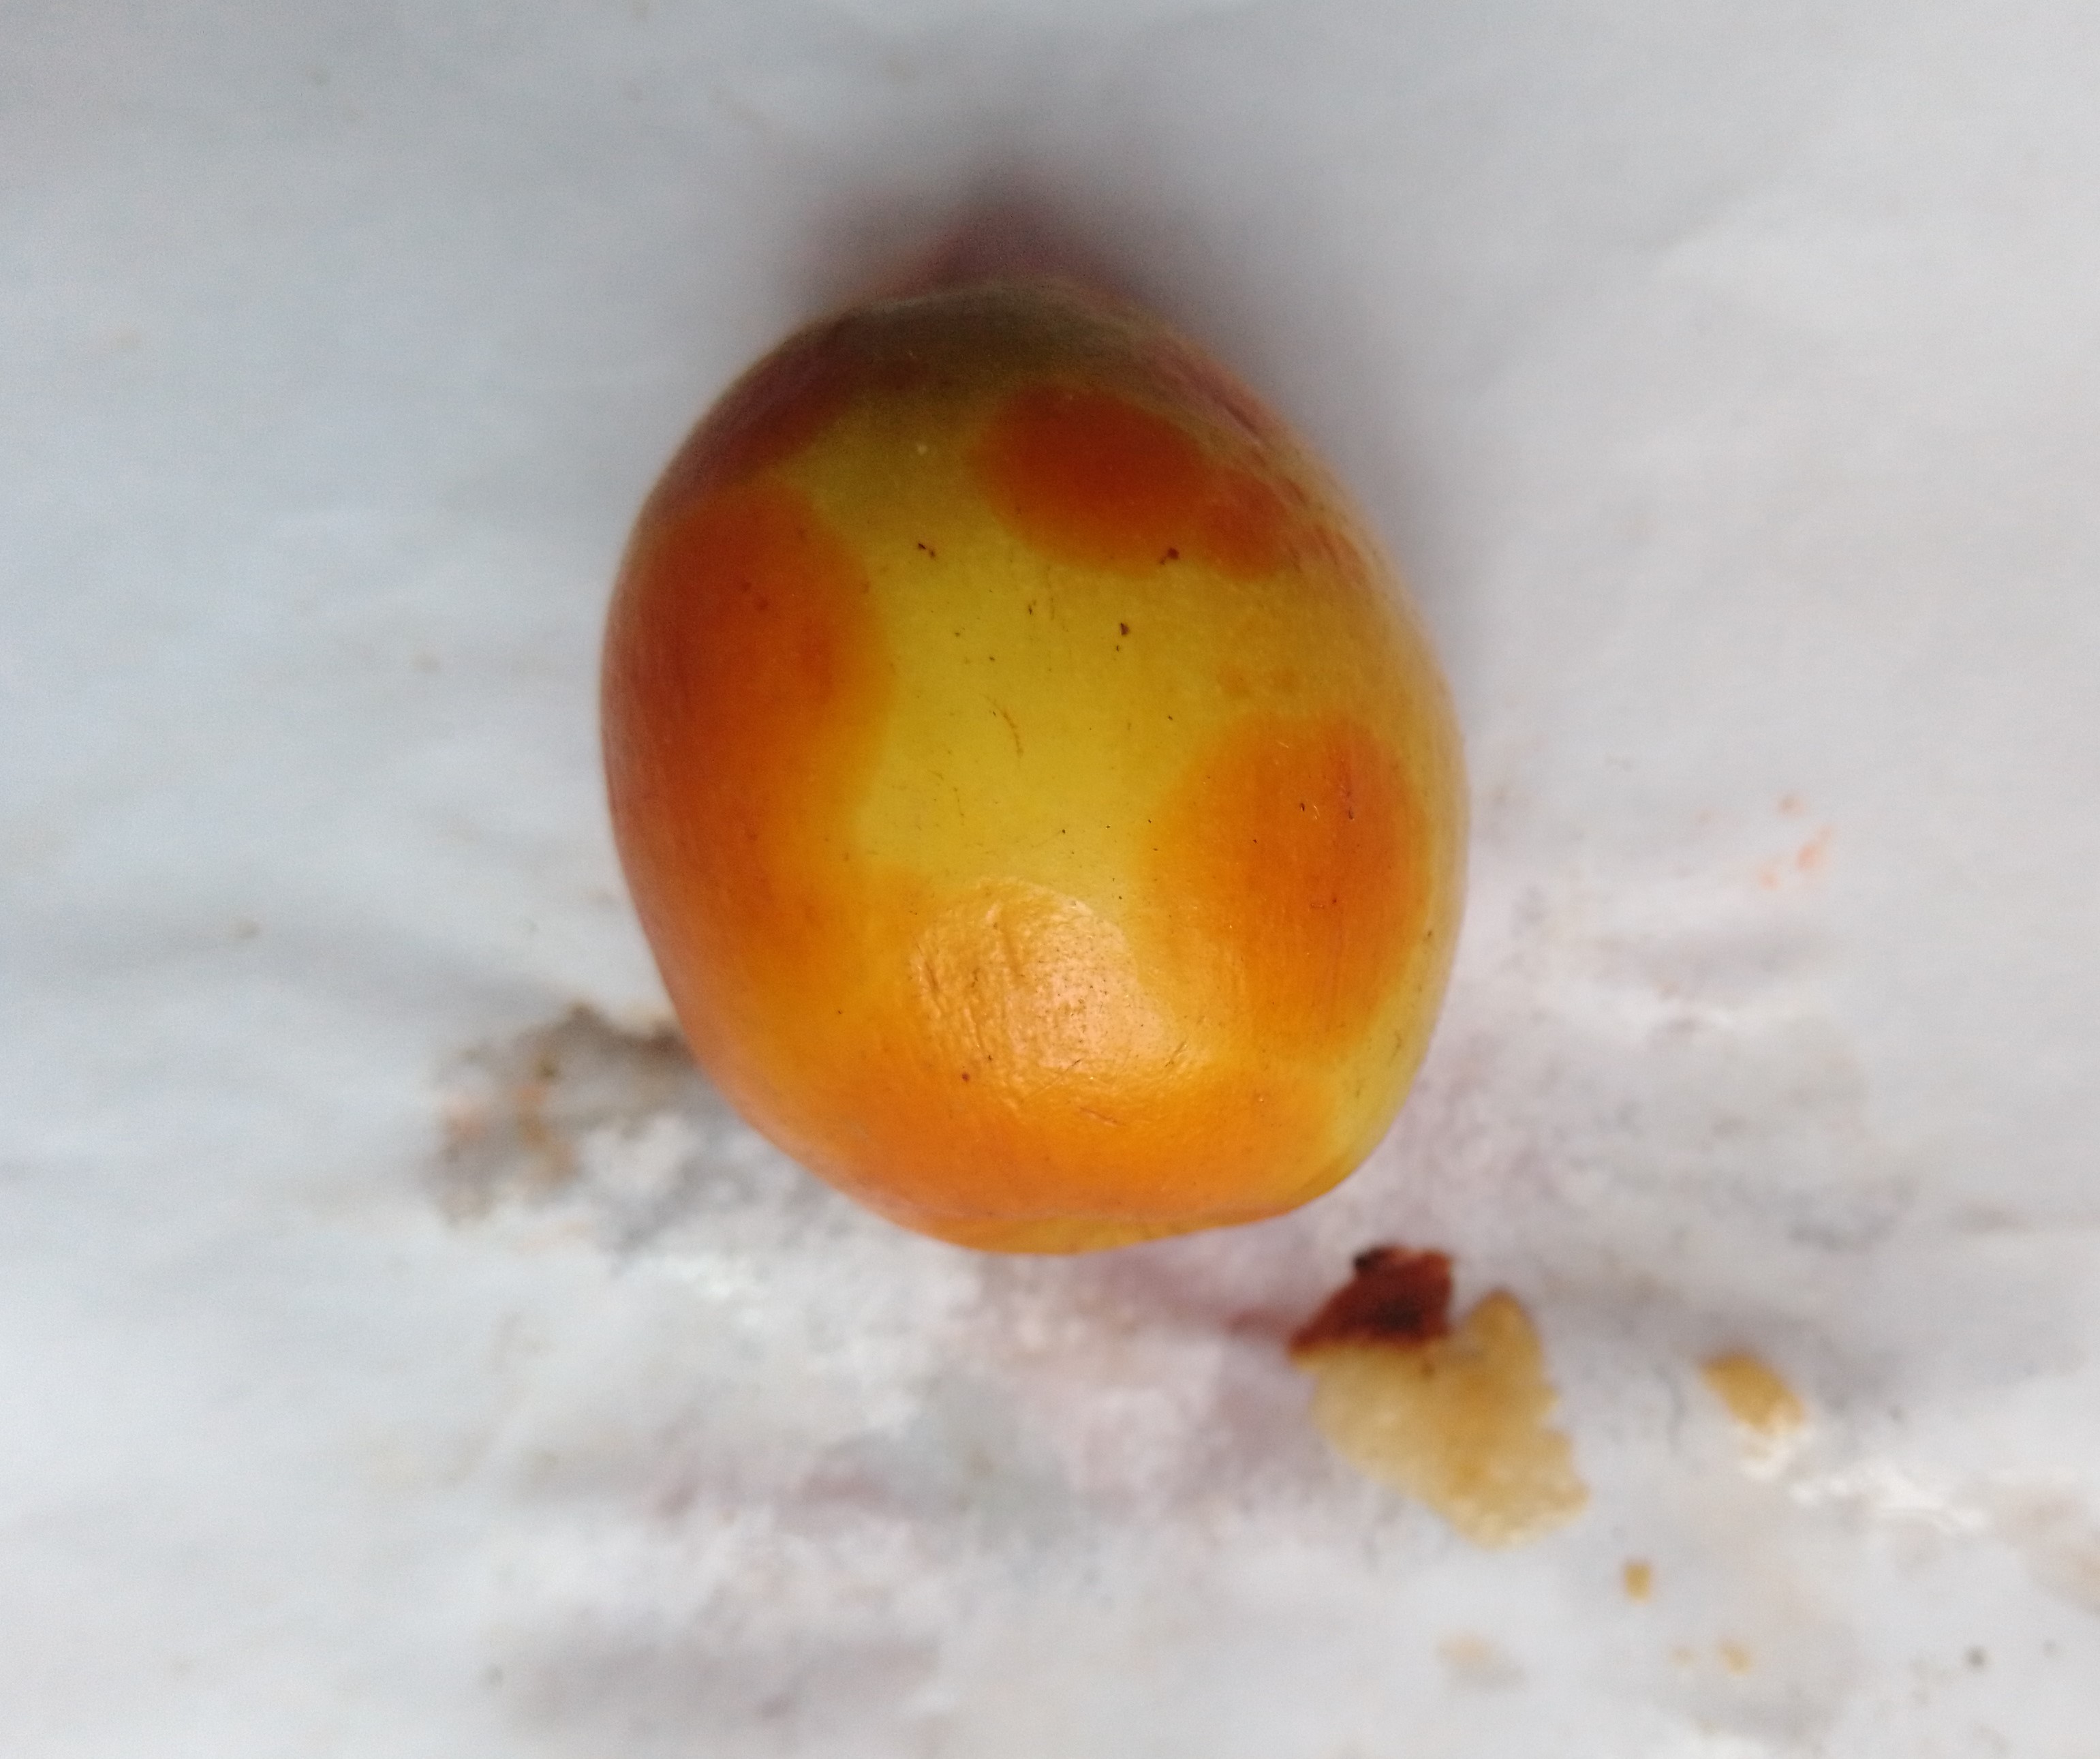
Fruit: jujube
Condition: rotten